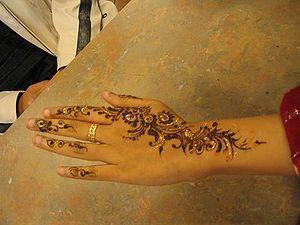
Le fétichisme sexuel est une excitation sexuelle causée par un contact visuel et/ou physique d'un objet, d'une partie du corps spécifique ou d'une situation.